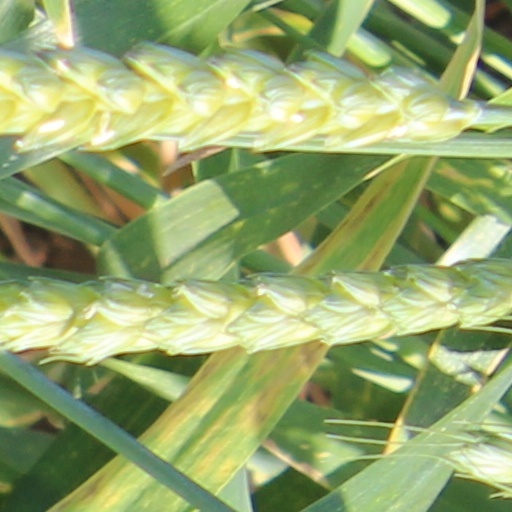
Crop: wheat